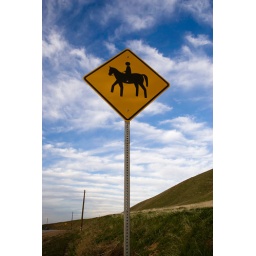
Horseriding road sign over a backdrop of clouds